Shashi Sankhla

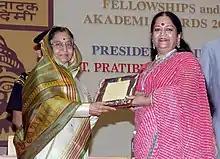
Former President Pratibha Patil presenting the Sangeet Natak Akademi Award (2008) to Shashi Sankhla (right)

Shashi Sankhla, (born 28 October 1948), is an exponent of the Jaipur gharana of Kathak dance in India. She is a Senior Disciple of Guru Pt. Kundan Lal Gangani Ji. She has been awarded by Sangeet Natak Akademi Awards 2008 in Kathak dance. She was the principal of Jaipur Kathak Kendra.